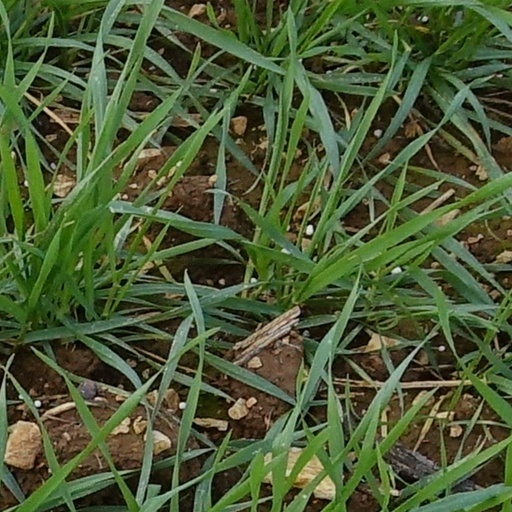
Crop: wheat